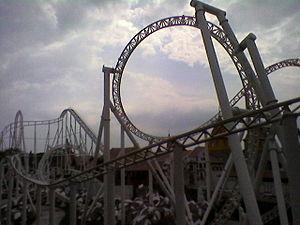
Xetutul est un parc à thème situé dans le département de Retalhuleu, au sud ouest du Guatemala. Ouvert le 29 juin 2002, Xetutul est le troisième plus grand parc d'attractions d'Amérique latine, après Beto Carrero World à Penha, Santa Catarina, Brésil et Six Flags Mexico près de Mexico, Mexique. Xetutul est associé avec le parc aquatique voisin Xocomil, qui a ouvert en 1997. Ensemble, les deux parcs accueillent plus d'un million de visiteurs chaque année, ce qui font d'eux l'attraction touristique la plus populaire du pays. Xetutul a une capacité de 12 000 visiteurs à la journée.
Fantasy Kingdom ouvert au public le 19 février